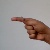
The image shows a hand gesture representing the letter 'G' in Indian Sign Language.